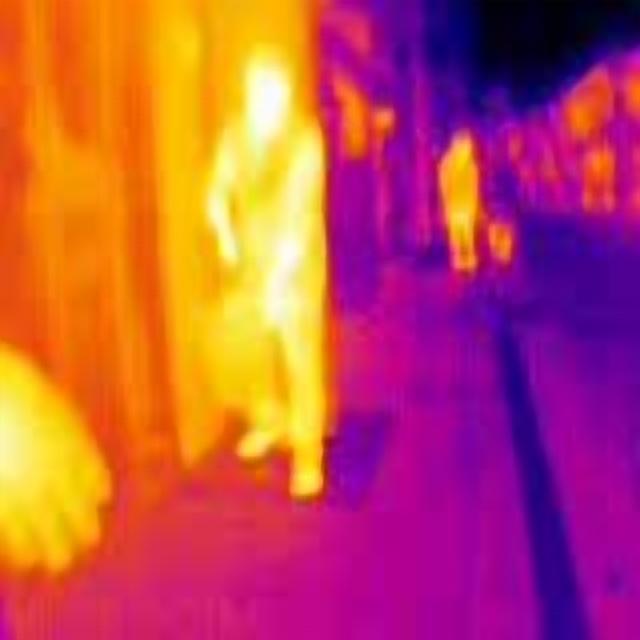
Detected objects:
label: person
label: person
label: person